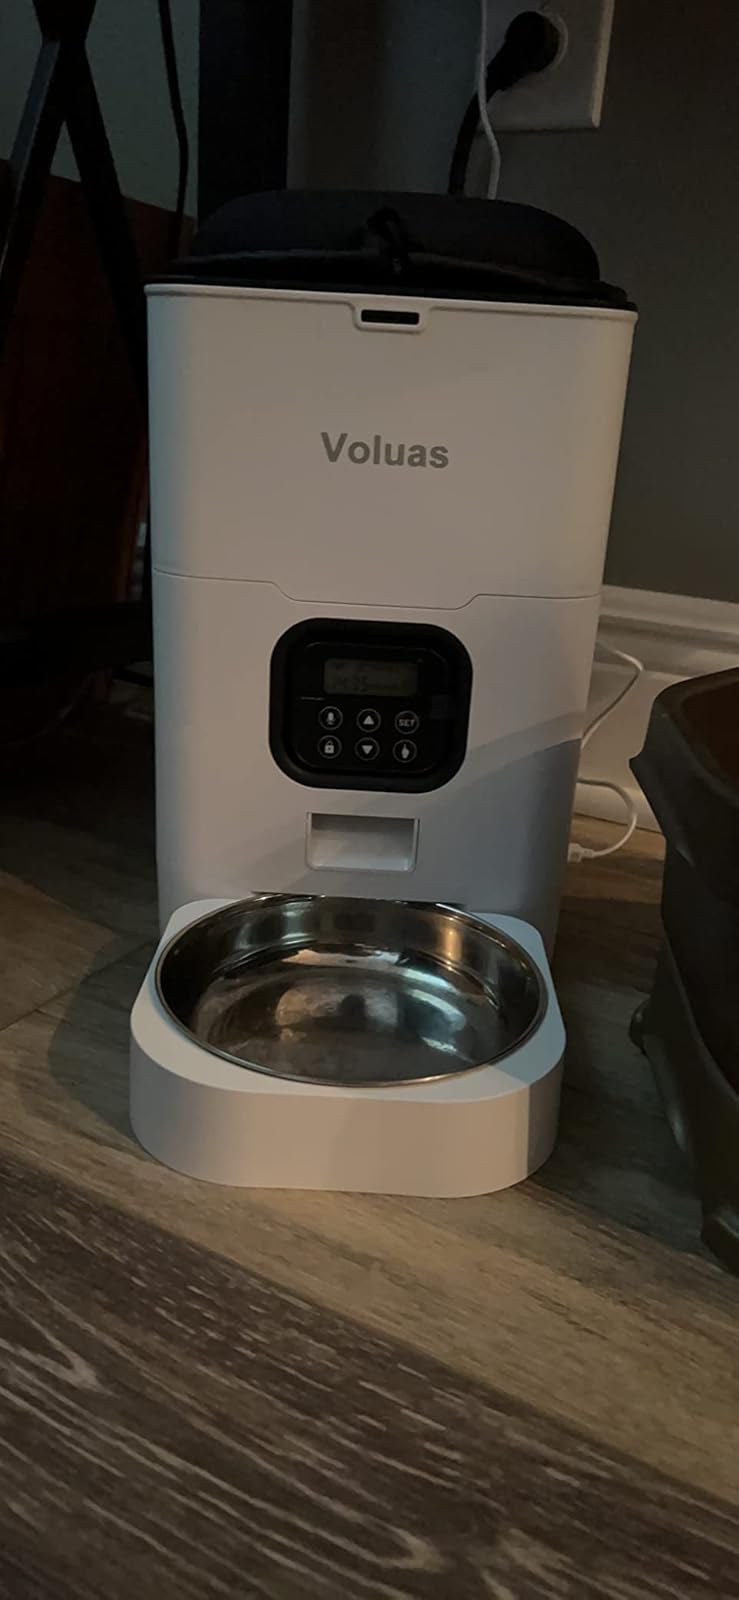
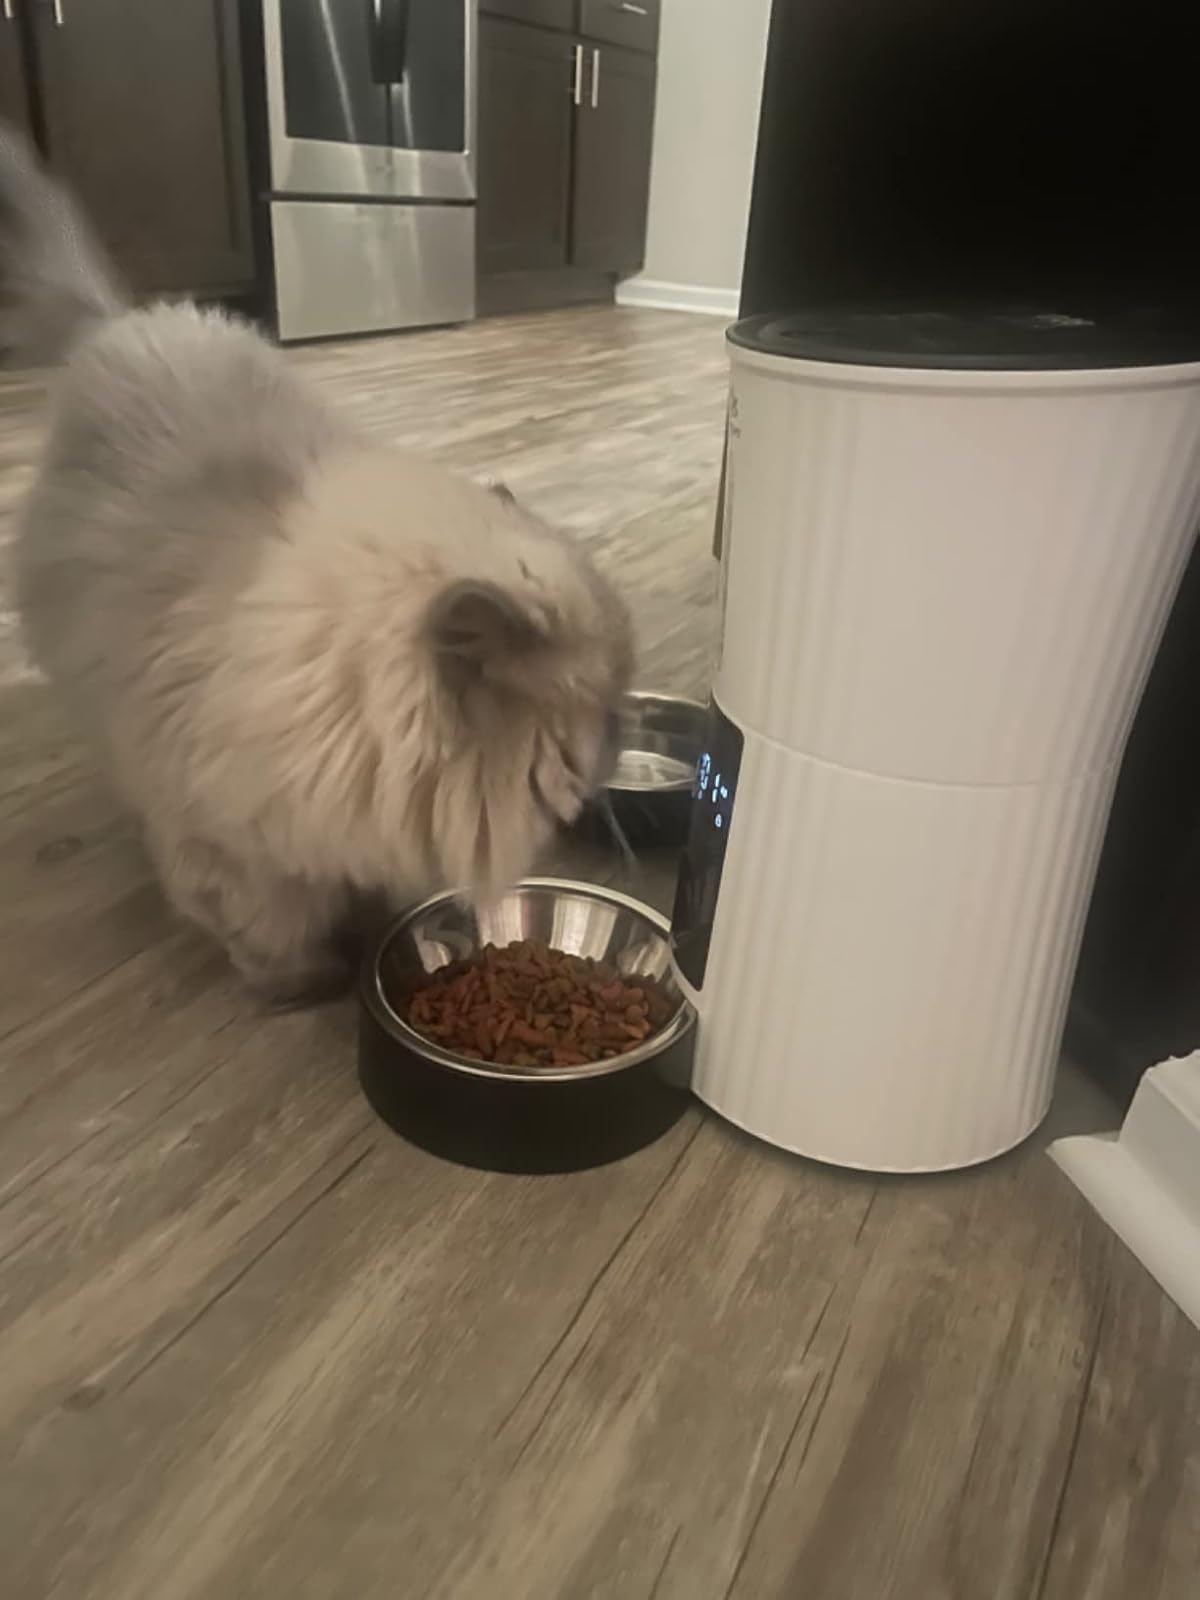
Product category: items_feeder
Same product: no